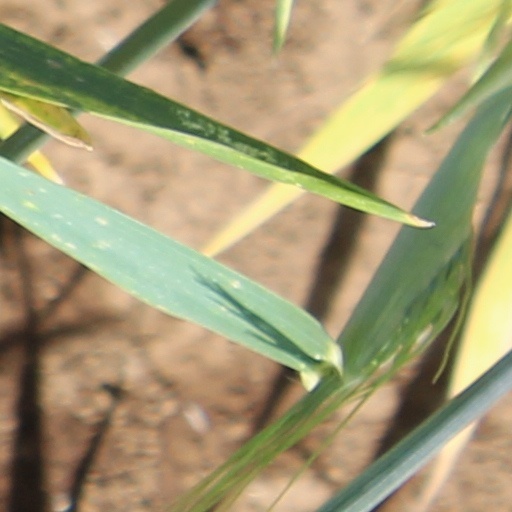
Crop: wheat